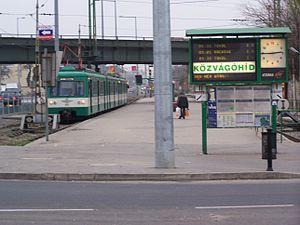
La ligne H6 du HÉV de Budapest ou ligne HÉV de Ráckeve est l'une des quatre lignes du réseau de train suburbain de Budapest. Inaugurée en 1887, elle relie le centre de Budapest à Ráckeve.